Casper Wells

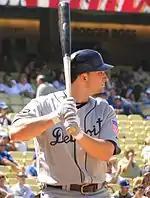
Wells at bat in Dodger Stadium

The Detroit Tigers selected Wells in the 14th round, with the 420th overall selection, of the 2005 Major League Baseball draft. The Tigers promoted Wells to the major leagues on May 14, 2010, in place of pitcher Alfredo Figaro. Wells returned to Toledo on May 21 but was recalled to Detroit on August 23 in place of Enrique González.